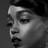
Emotion: sad